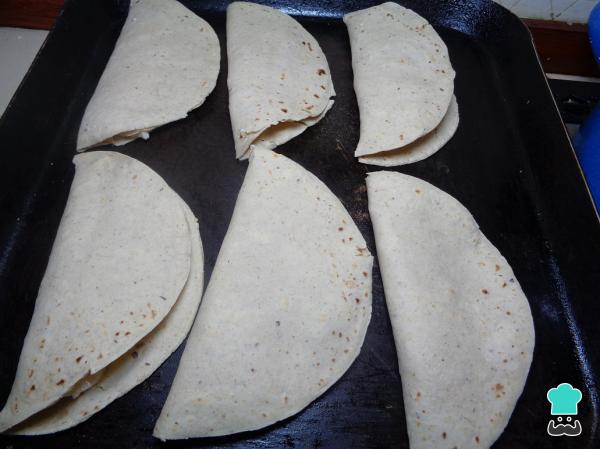
Por otro lado, tomamos trozos de queso panela, los colocamos dentro de la tortilla de maíz y llevamos las quesadillas a la plancha caliente para fundir el queso. Este es el único ingrediente que no puede faltar en las quesadillas mexicanas, de manera que te recomendamos no obviarlo.